Italian battleship Littorio

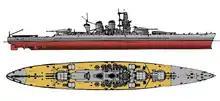
Line-drawing of the "Littorio" class

"Littorio" and her sister were designed in response to the French s. "Littorio" was long overall, had a beam of and a draft of . She was designed with a standard displacement of , a violation of the restriction of the Washington Naval Treaty; at full combat loading, she displaced . The ship was powered by four Belluzo geared steam turbines rated at . Steam was provided by eight oil-fired Yarrow boilers. The engines provided a top speed of and a range of at . "Littorio" had a crew of 1,830 to 1,950 over the course of her career.